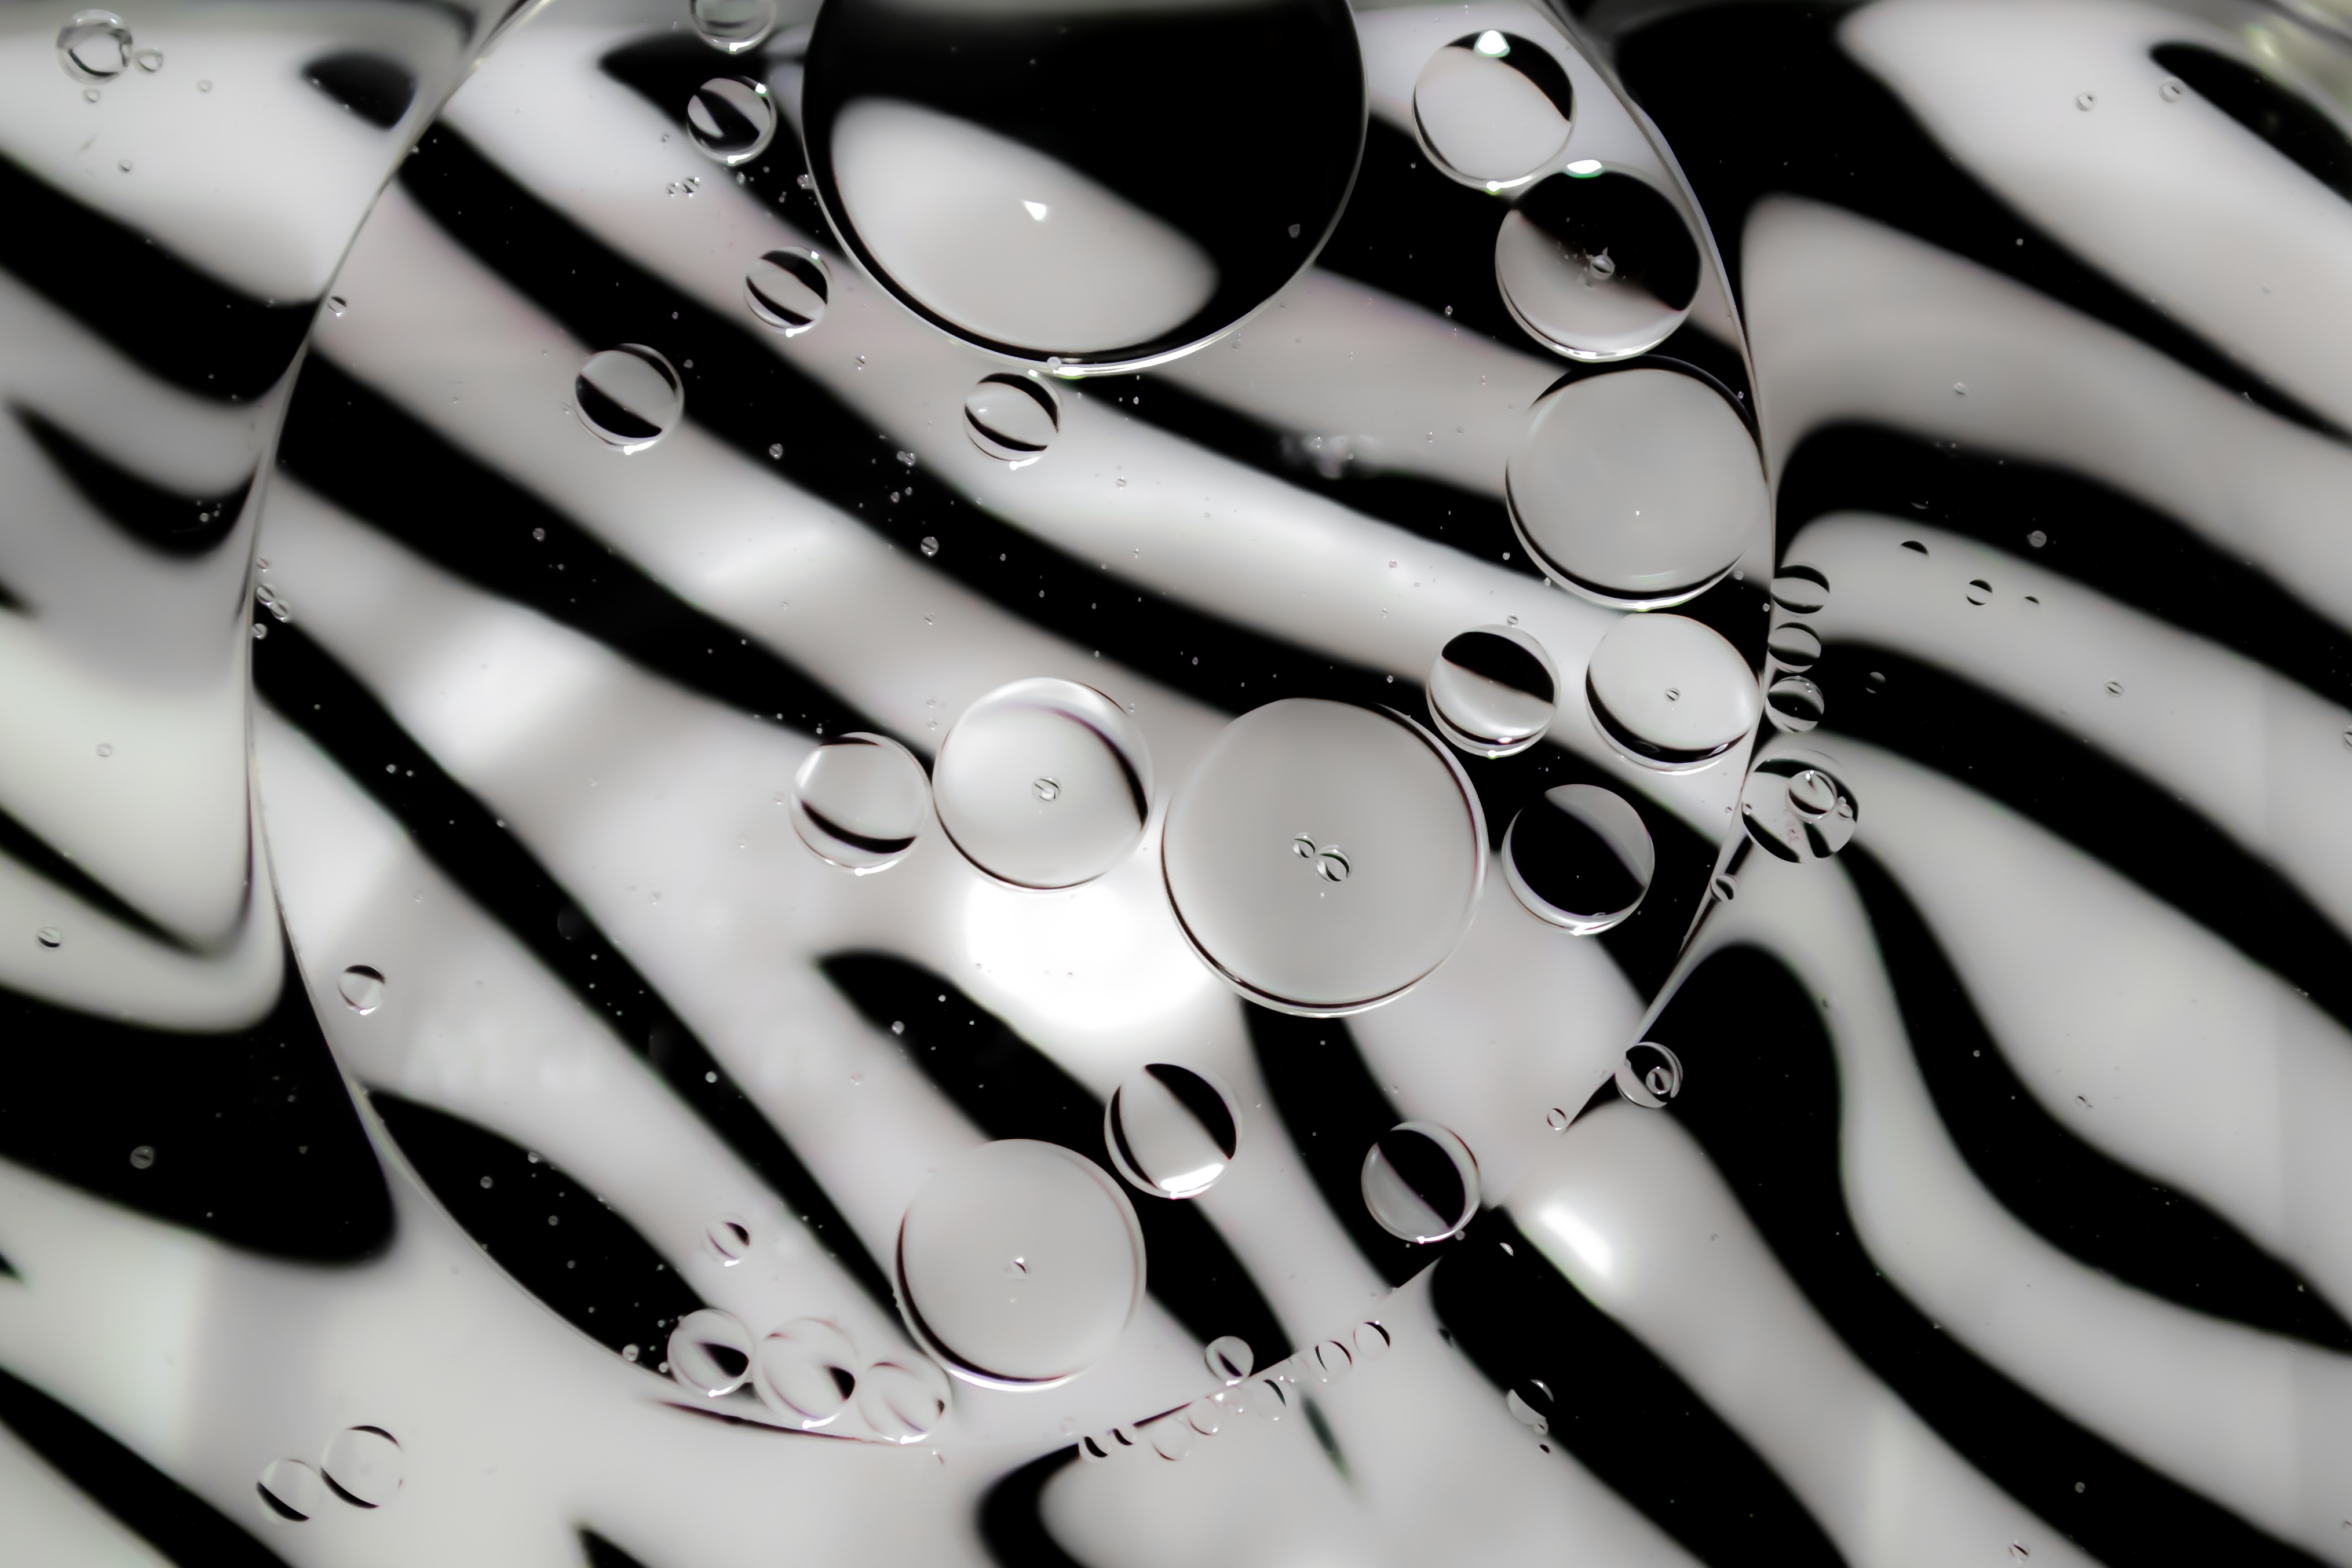
hand, water, abstract, black and white, white, photography, pattern, finger, black, monochrome, black white, close up, design, glasses, footwear, oil, macro photography, default, monochrome photography, vision care, zebra print